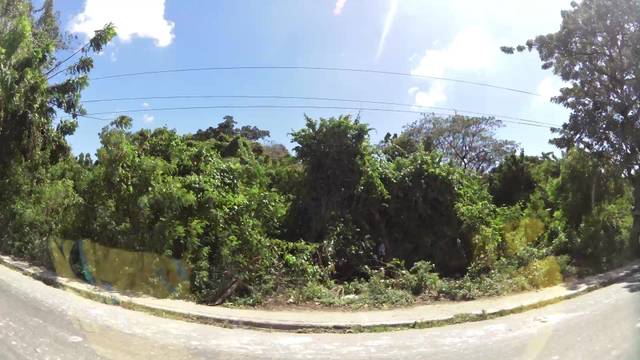
Region: Dominican Republic
Coordinates: 18.415, -70.095